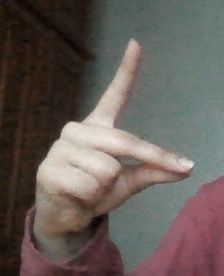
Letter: ta